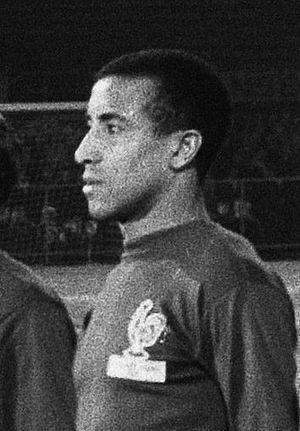
Lucien Cossou est un joueur de football professionnel d'origine béninoise, né le 29 janvier 1936 à Marseille. Il évoluait au poste d'attaquant ou milieu offensif. Il a été sélectionné six fois en équipe de France.